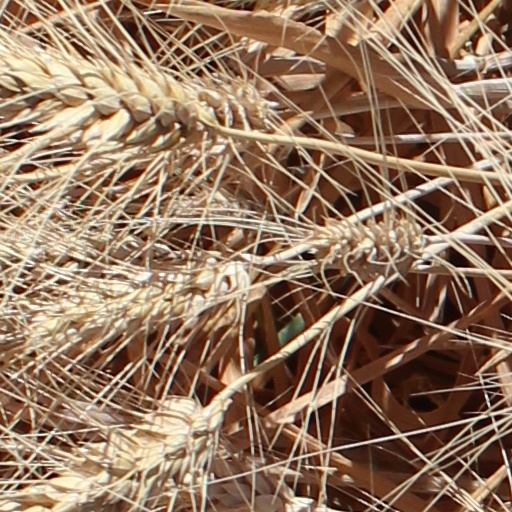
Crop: wheat